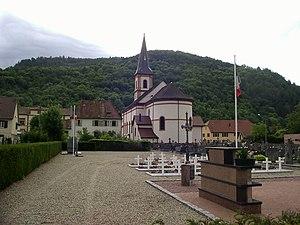
L'église Saint-Wendelin à Kruth